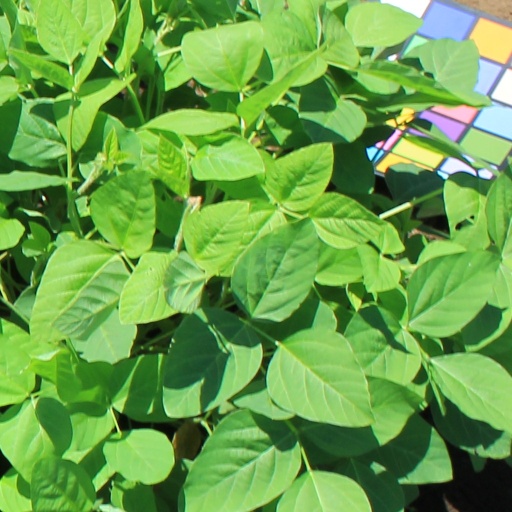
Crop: soybean